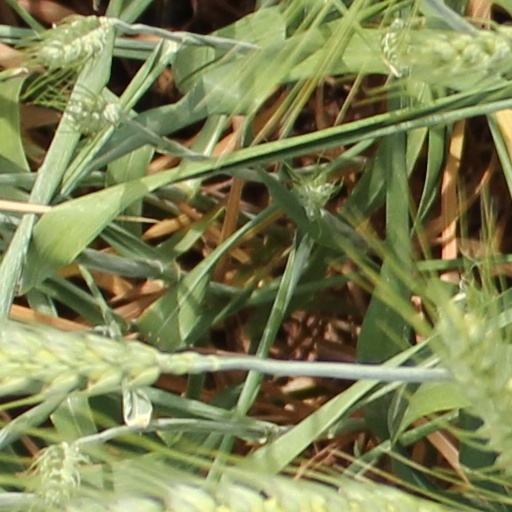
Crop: wheat